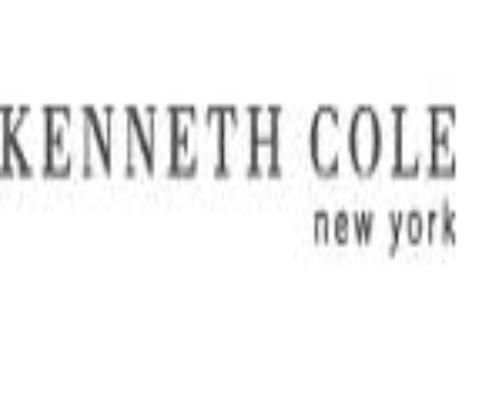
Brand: Kenneth Cole
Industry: Clothes